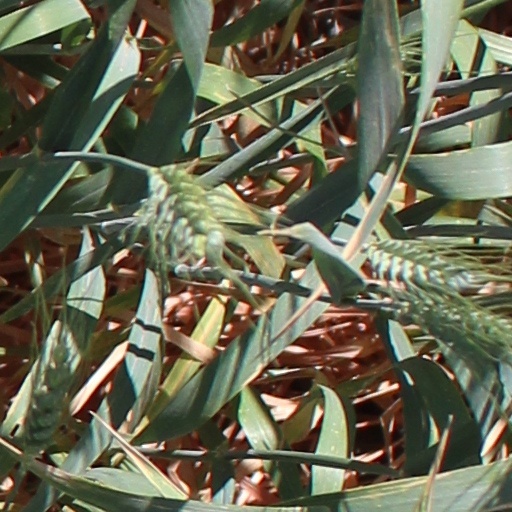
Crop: wheat